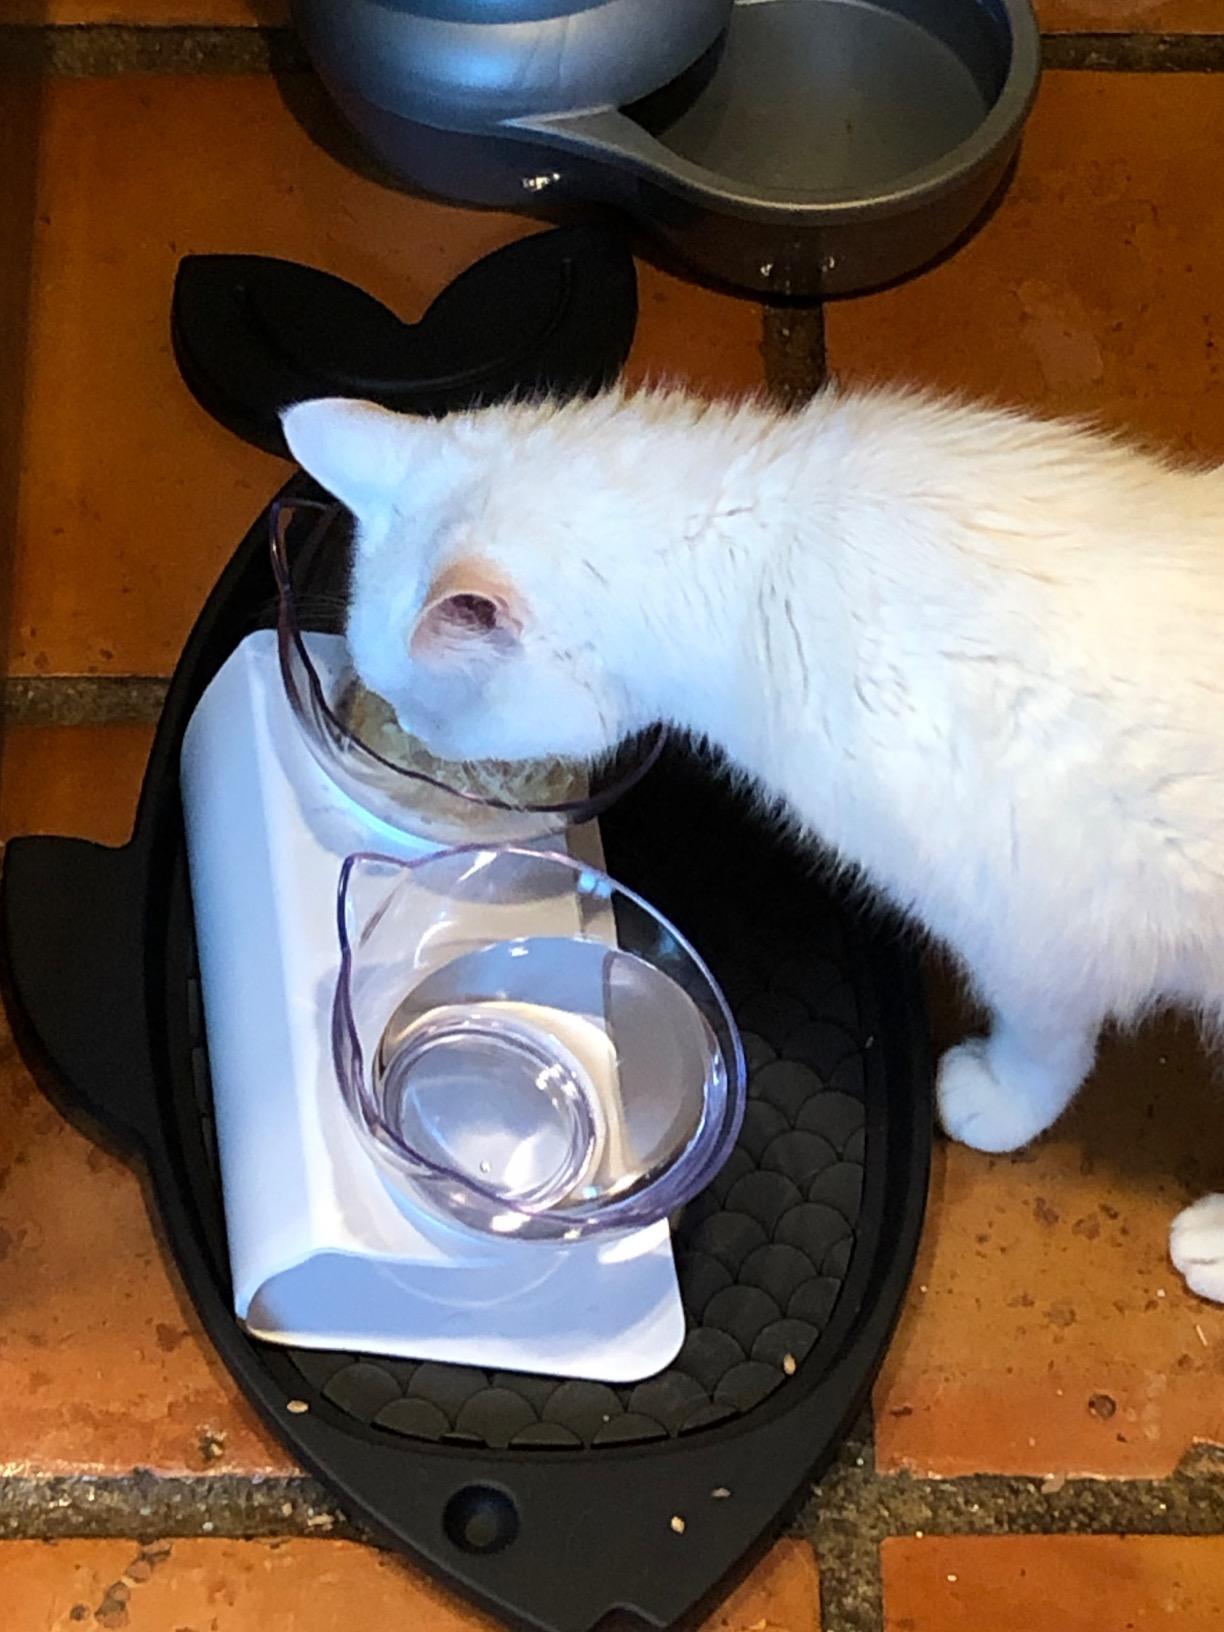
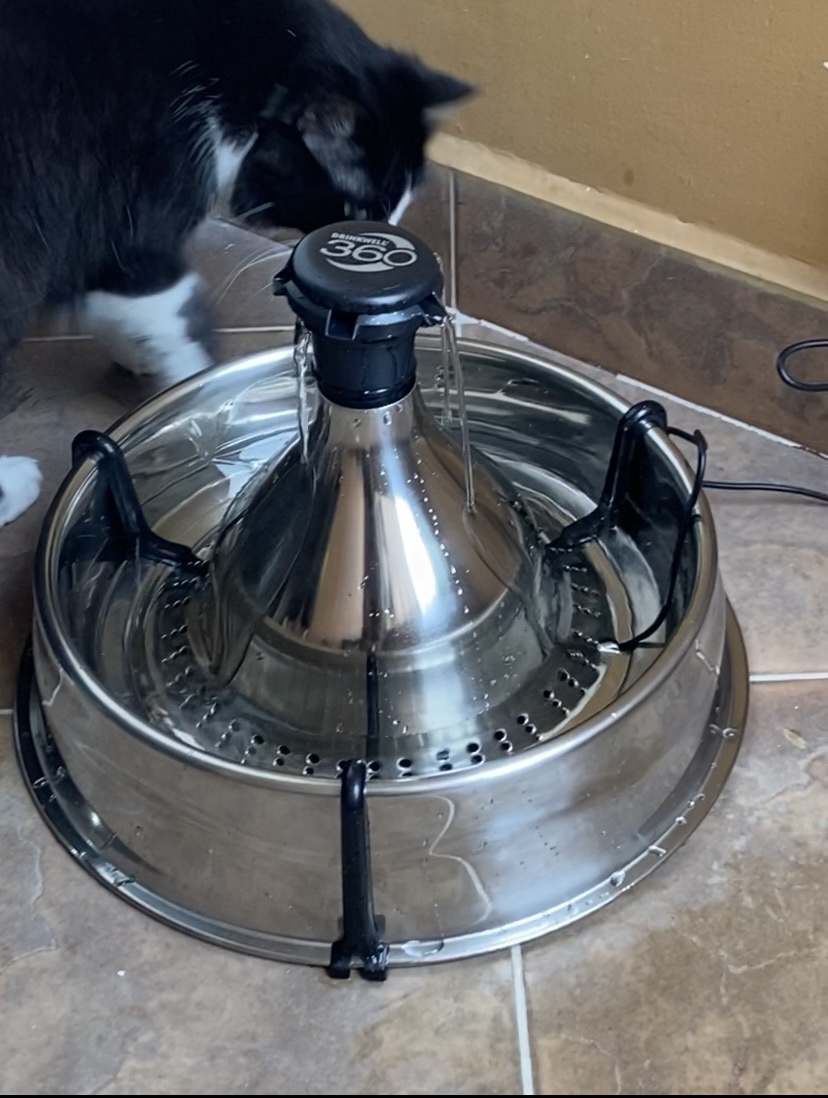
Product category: items_bowl
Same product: no